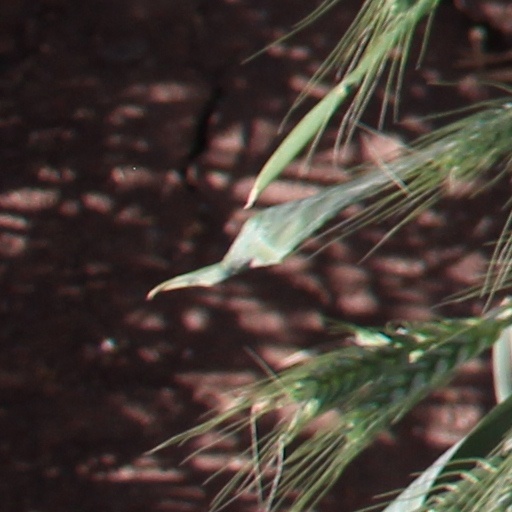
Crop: wheat